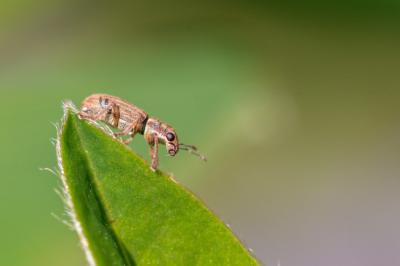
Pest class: pea_leaf_weevil